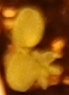
Label: Flax